Tadhg Haran

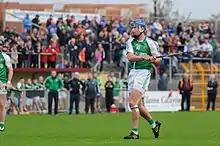
Tadhg Haran in 2015

Tadhg Haran (born 6 September 1991) is an Irish hurler who plays as a midfielder for Liam Mellows and the Galway senior hurling team.